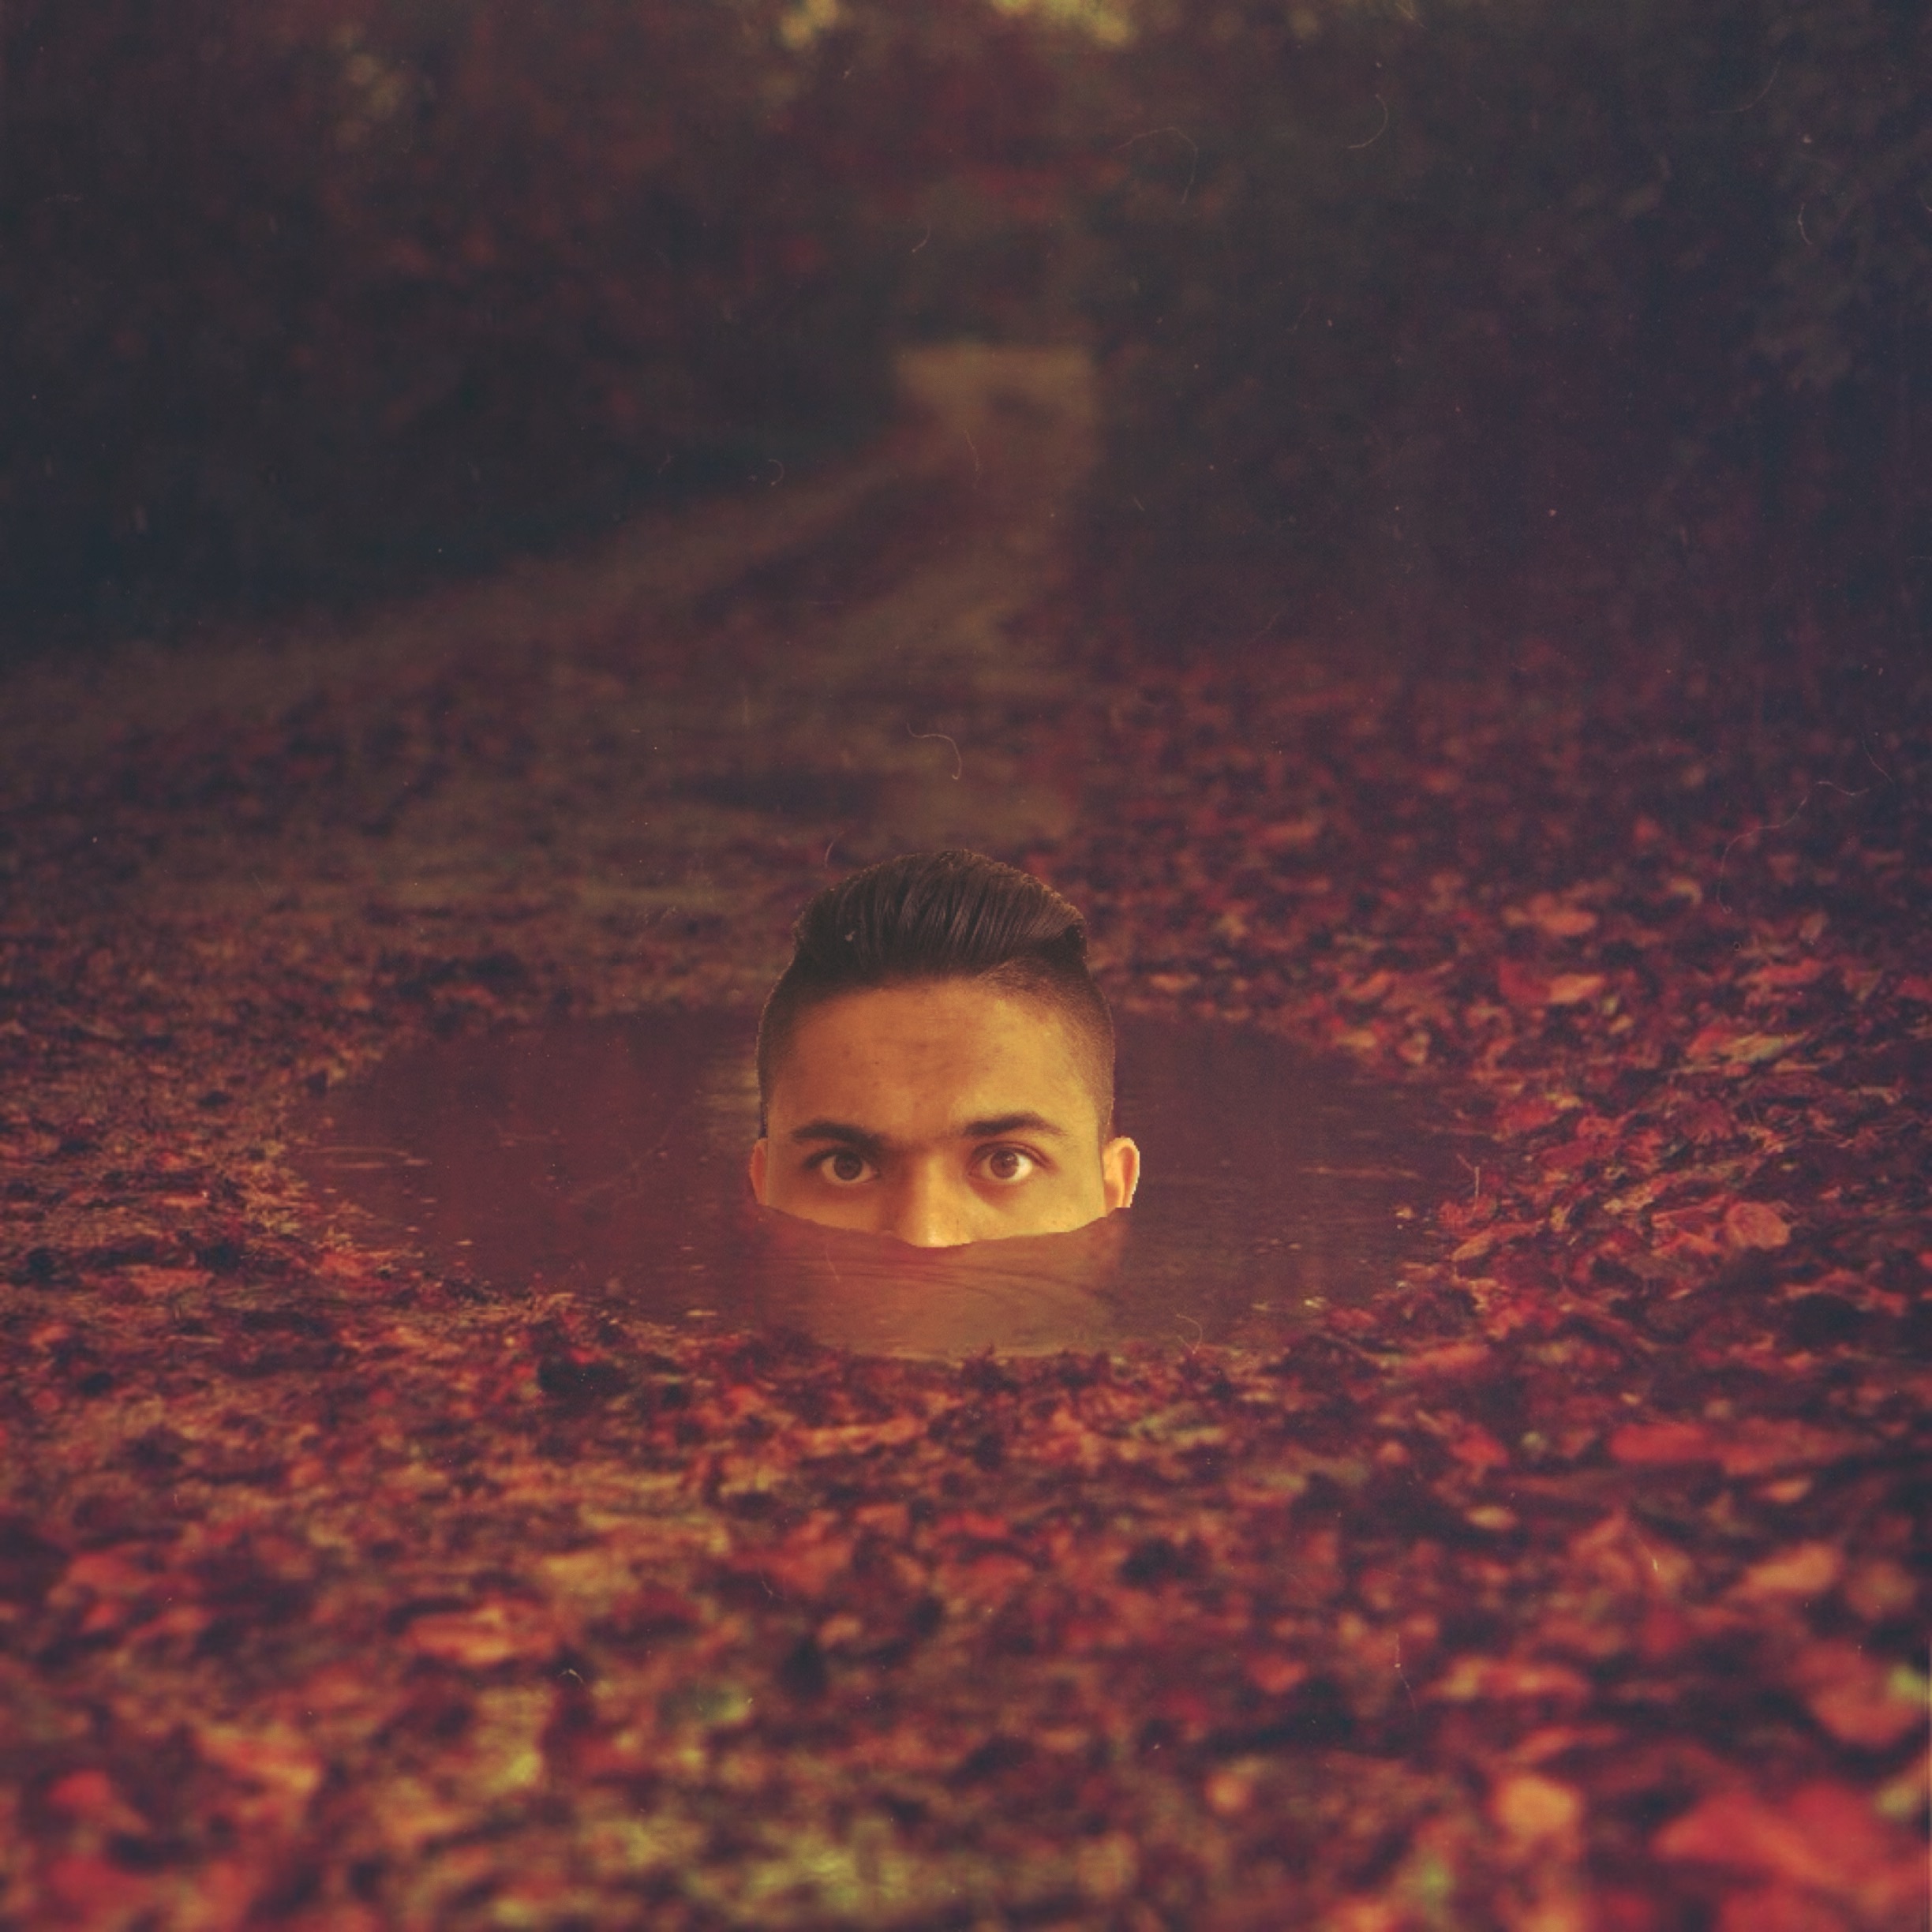
hand, light, sunset, photography, sunlight, morning, leaf, evening, reflection, red, color, autumn, darkness, emotion